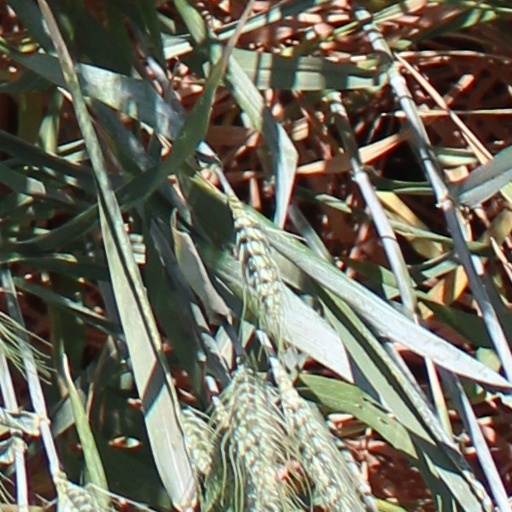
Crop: wheat